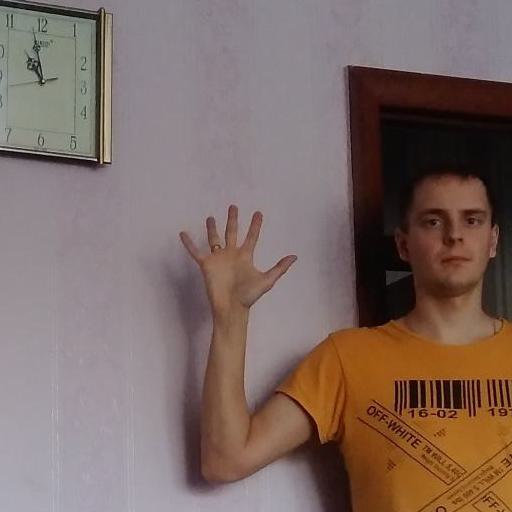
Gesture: palm